Rasulid dynasty

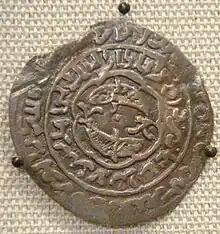
Coin of the Rasulids, Aden, Yemen, 1335.

Originally a general of the Oghuz Zengid dynasty, Saladin, a Kurd, founded the Ayyubid dynasty. After the foundation of a separate dominion over Egypt, the Ayyubid army was still generally composed of Oghuz and Kipchak troops and mercenaries. After having the control over most of Levant, the Kurdish Ayyubids had held power also in most of Yemen since deposing the Zurayids 1173. The last of the line, al-Malik al-Mas'ud, left Yemen for Bilad al-Sham in 1229 and entrusted governance to an ambitious member of his own mercenary force. This was Umar ibn Ali who nominally acknowledged the Ayyubids of Egypt during his first years in power. However, he proclaimed himself ruler in his own right in 1235 after receiving a diploma of recognition from the Abbasid caliph al-Mustansir I. As sultan he was called al-Malik al-Mansur I. The regime was in a certain sense a direct continuation of Ayyubid rule, with power based on the control of military forces and Abbasid approval, rather than acquiescence from the local population. The coastal capital was established in Zabid. However, al-Malik al-Mansur fell victim to internal intrigues in 1249 when his own guards assassinated him at the instigation of his ambitious nephew Shirkuh.